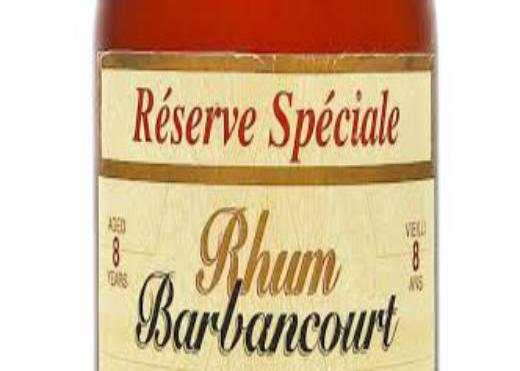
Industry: Food